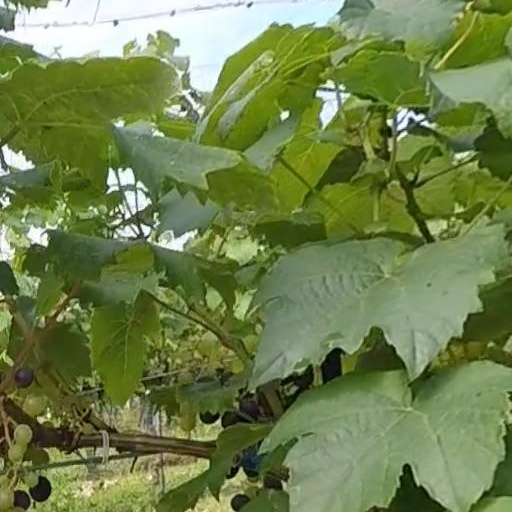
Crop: grape